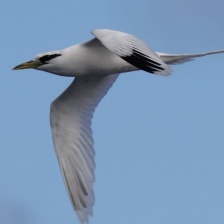
Species: WHITE TAILED TROPIC
Scientific name: PHAETHON LEPTURUS